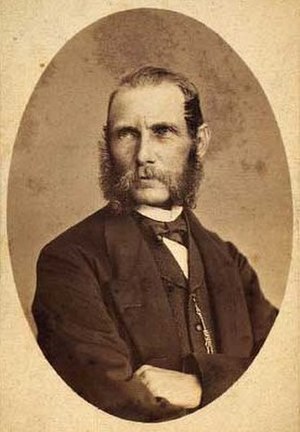
Peter Gustav Bauditz
Peter Gustav Bauditz